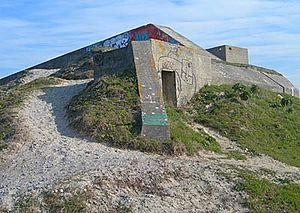
L'usine de concassage de galets de Tréguennec est une structure militaire datant de la Seconde Guerre mondiale, située en bordure de mer, au lieu-dit Prad ar C'hastell, sur le territoire de la commune de Tréguennec dans le département du Finistère en région Bretagne, en France.
La baie d'Audierne correspond à la portion du littoral du Finistère délimitée au nord par la pointe du Raz et au sud par celle de Penmarc'h. Elle dessine un arc de cercle étiré de l'embouchure du Goyen, petit fleuve côtier, au nord-ouest à la pointe de la Torche au sud.